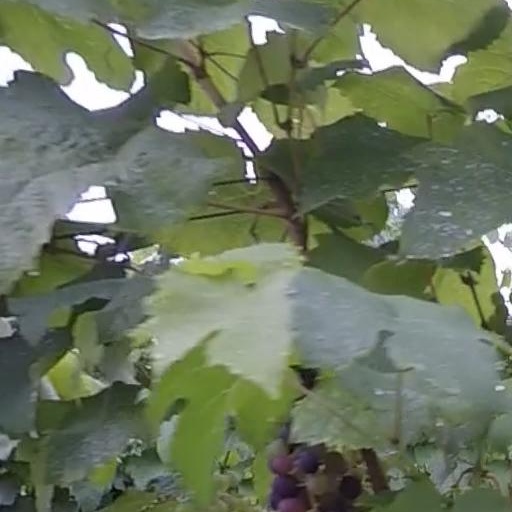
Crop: grape